Miyako Matsumoto

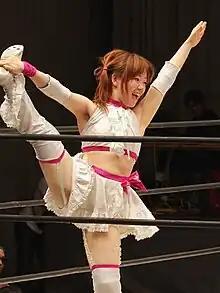
Matsumoto in August 2010

On March 21, 2010, Matsumoto won her first championship, when she scored an upset victory over Tsukasa Fujimoto to become the new ICE×60 Champion. The following day, Matsumoto defeated defending champion Riho and Kazumi Shimouma in a three-way match to also become the new Triangle Ribbon Champion. After a successful ICE×60 Championship defense against Makoto on March 27, Matsumoto's luck started to change, when she first was defeated in a DDT Pro-Wrestling Extreme Division Championship match by Gentaro on March 31, then lost the ICE×60 Championship to Riho on April 3, and finally also lost the Triangle Ribbon Championship to Nanae Takahashi on April 17. As Matsumoto was left weeping in the ring, she was approached by deathmatch wrestler Jun Kasai, whom she had earlier surprisingly declared as her favorite wrestler, who then proceeded to suggest that the two should go for the International Ribbon Tag Team Championship together. On May 3, Matsumoto and Kasai, dubbed "385Myankie's", defeated the defending champions Passion Red (Nanae Takahashi and Kazumi Shimouna) and the team of Gentaro and Keita Yano in a three-way hardcore match to win the International Ribbon Tag Team Championship. With the win, Matsumoto became Ice Ribbon second Triple Crown Champion, after Riho. Afterwards, Matsumoto began feuding with Chii Tomiya. On July 19, Matsumoto and Kasai made their first successful title defense against the team of Tomiya and Command Bolshoi. On August 7, Matsumoto and Kasai lost the International Ribbon Tag Team Championship to Tomiya and Isami Kodaka in their second defense. On September 23, Matsumoto, Kasai and Jaki Numazawa unsuccessfully challenged The Great Kojika, Mr. #6 and Riho for the DDT Jiyugaoka Six-Person Tag Team, DDT Nihonkai Six-Man Tag Team and UWA World Trios Championships. As Kasai was not a regular member of Ice Ribbon's roster and only made sporadic appearances for the promotion, Matsumoto went on to join Hikaru Shida, Mochi Miyagi and Tsukasa Fujimoto to form the "Ichinisanshidan" stable. On November 23, Matsumoto and Shida unsuccessfully challenged Emi Sakura and Nanae Takahashi for the International Ribbon Tag Team Championship. Meanwhile, Matsumoto continued her rivalry with Chii Tomiya, now a member of rival stable Heisei YTR, building to a hardcore match on March 21, 2011, where Matsumoto and Jun Kasai defeated Tomiya and Kazuhiko Ogasawara. After a losing streak, which included several losses against rookie Maki Narumiya, Matsumoto was defeated on May 11 by Emi Sakura 11–0 in a twenty-minute Iron Man match, which led to Sakura telling her to start improving her game. This led to Matsumoto challenging ICE×60 Champion Tsukasa Fujimoto to a title match, where she offered to put her Ice Ribbon career on the line. On May 25, Matsumoto failed in her title match against Fujimoto and, as a result, left Ice Ribbon.